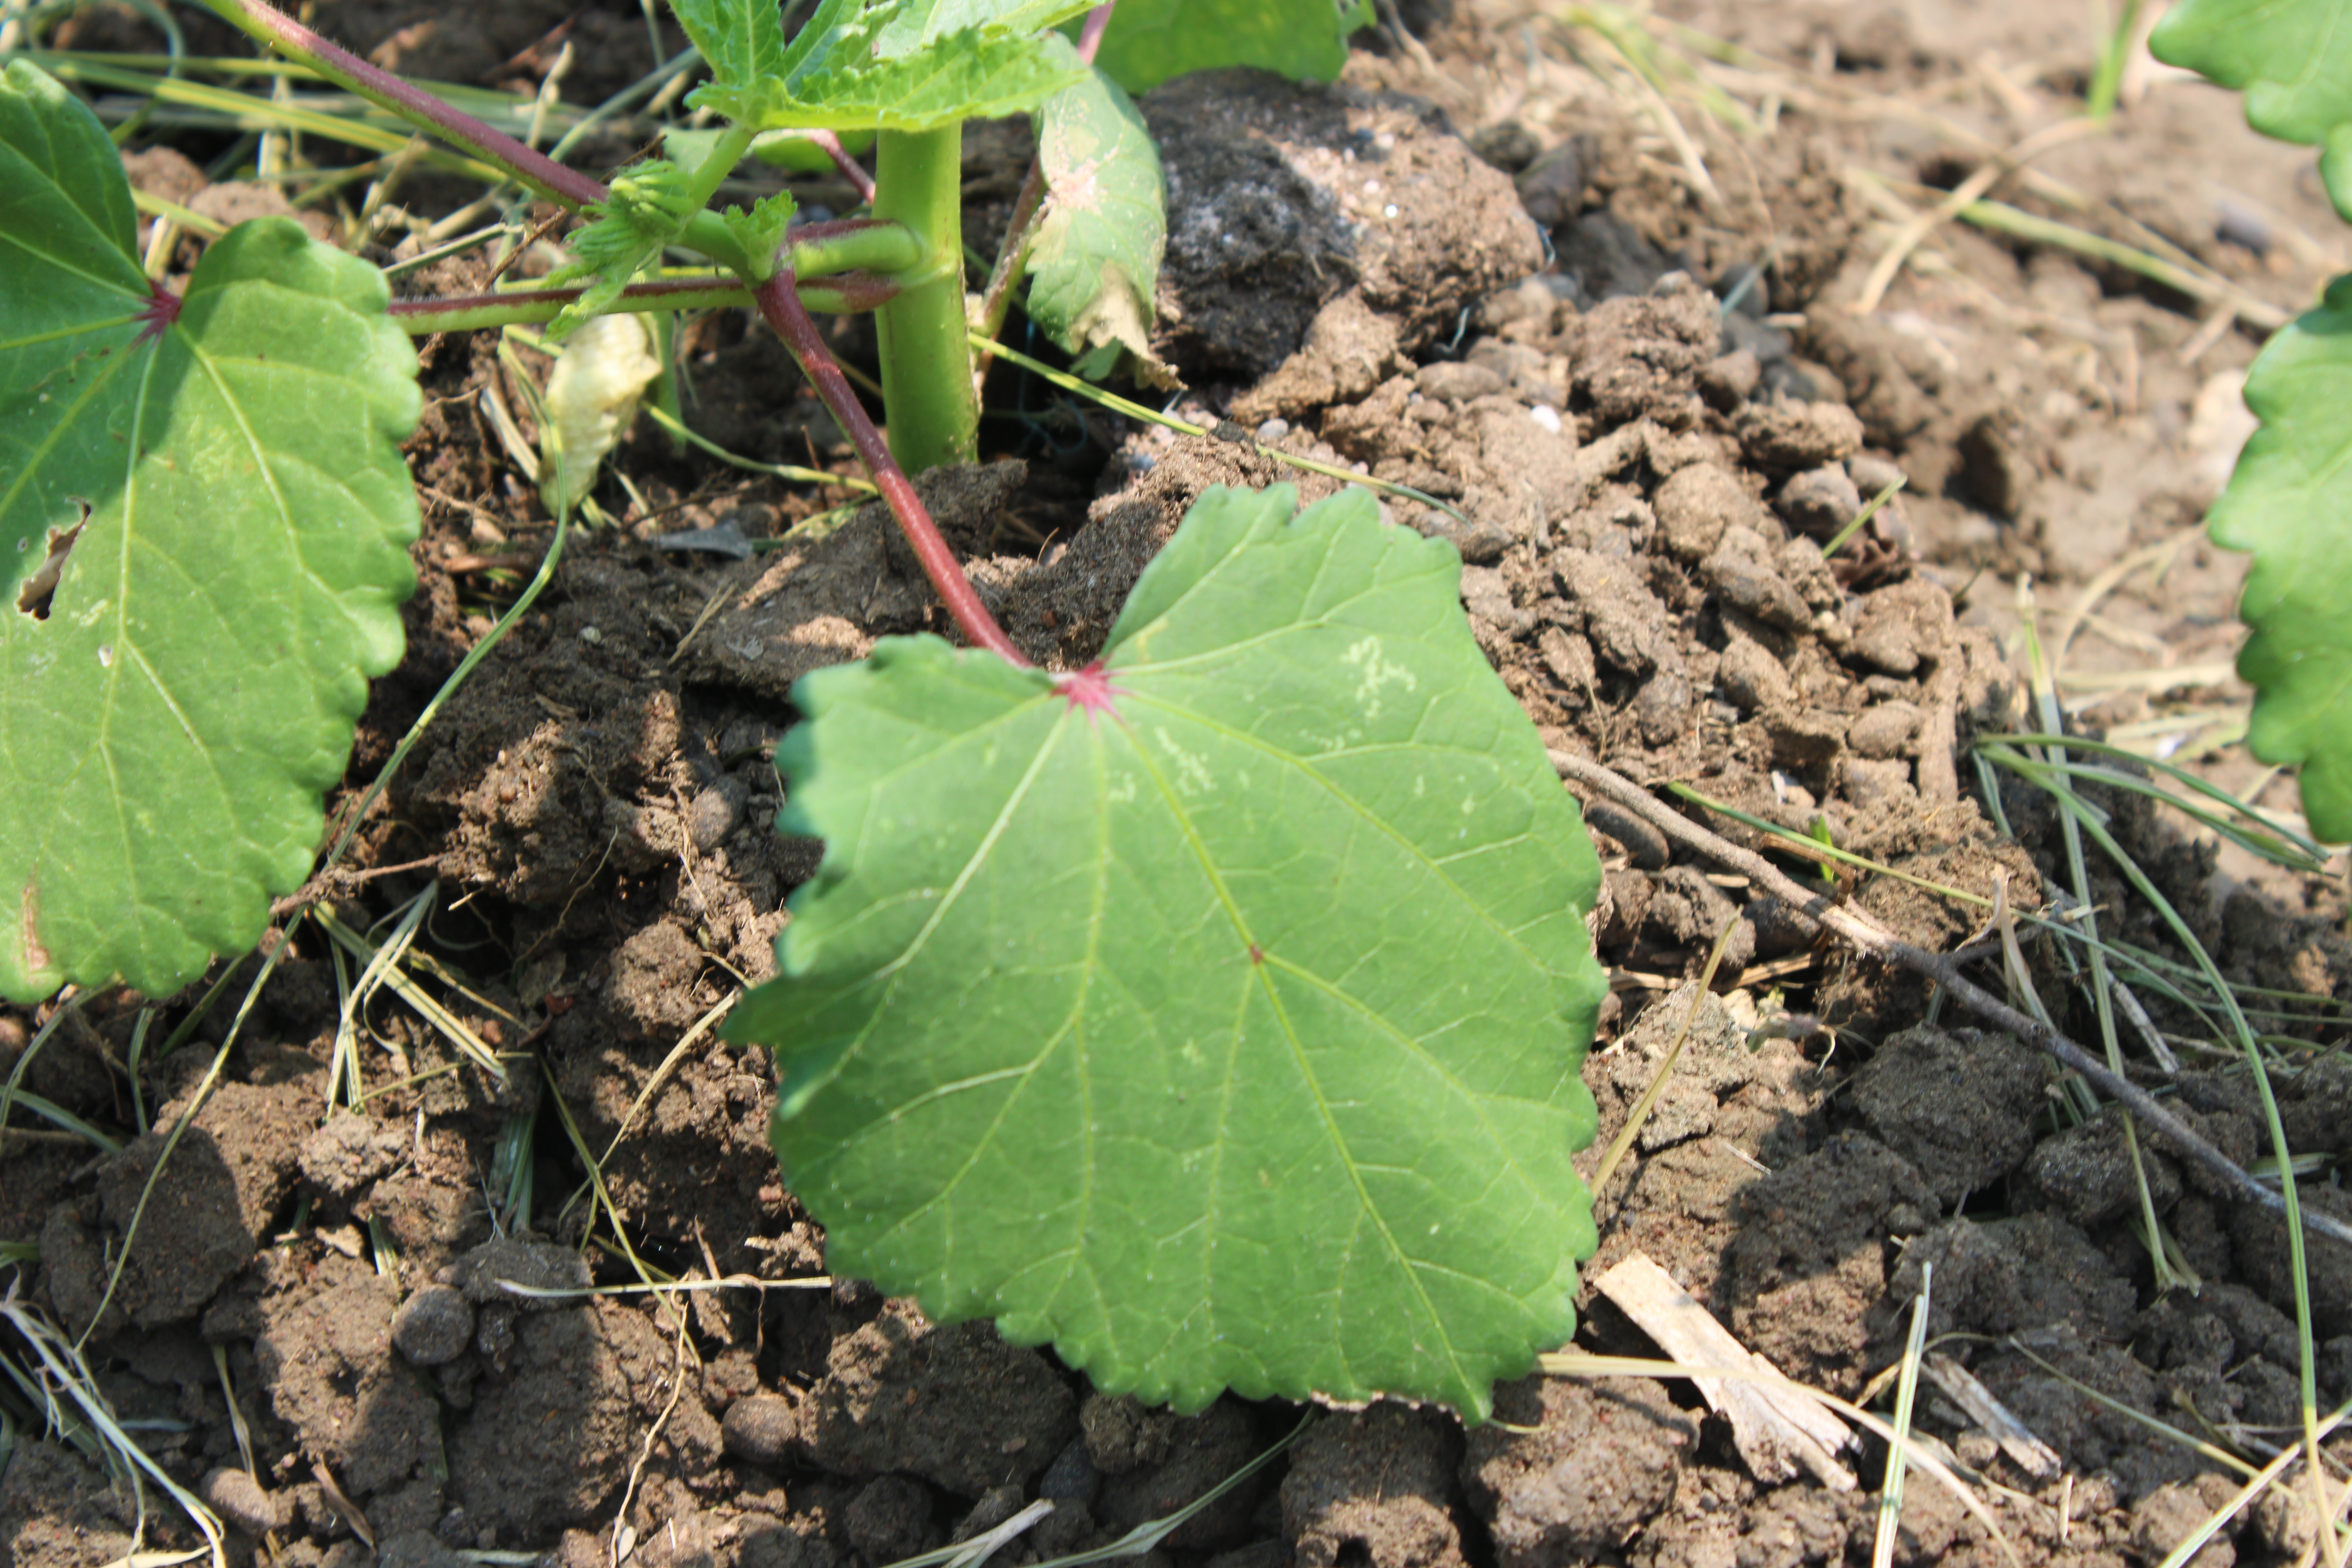
Label: Cercospora Leaf Spot